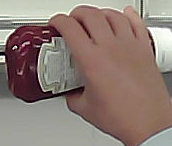
Product: heinz_ketchup